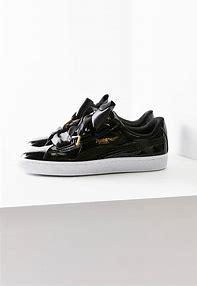
Brand: Puma
Model: Basket Heart